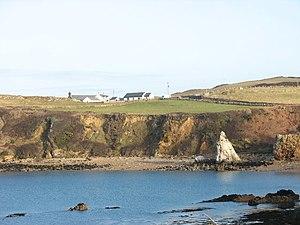
Llanbadrig est une communauté et un village britannique, situé dans le comté d'Anglesey
Y Ladi Wen est, dans la mythologie celte, une apparition habillée en blanc, parfois sans tête, le plus souvent vue à Hollantide.